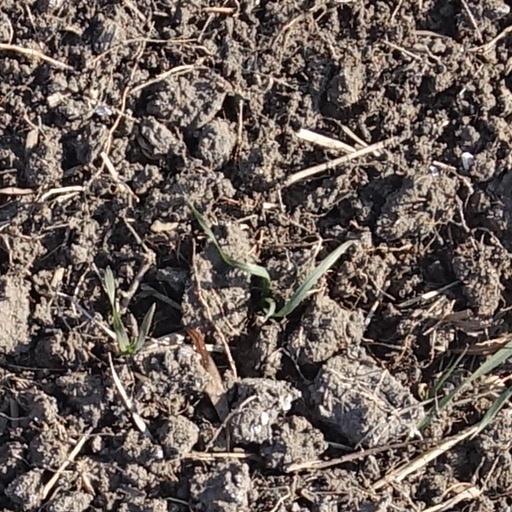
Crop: wheat